Los Cañoneros

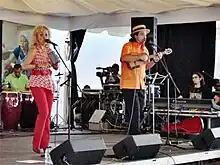
Performing Live at Centro de Arte La Estancia

Los Cañoneros is a Venezuelan "cañonero" group. It was created to emulate the times and songs of Caracas in 1920. They made their first public appearance in Mérida, in the Bullfighting Arena of Mérida November 20, 1982.